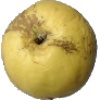
Label: Apple Golden 1